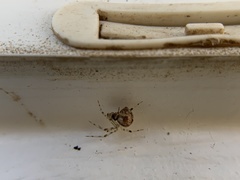
Species: Parasteatoda_tepidariorum